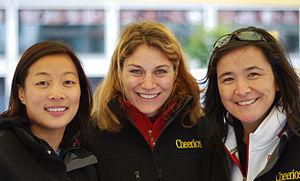
Vicky Sunohara est une joueuse canadienne de hockey sur glace.
Carol Huynh est une lutteuse libre canadienne.
Cheryl Pounder est une joueuse de hockey sur glace canadienne.